Yazid ibn al-Sa'iq

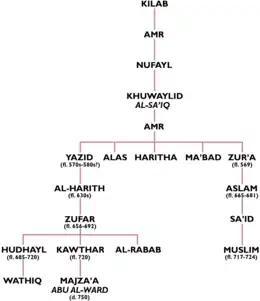
Yazid was a chieftain of the Amr branch of the Banu Kilab. His descendant Zufar ibn al-Harith al-Kilabi was preeminent chief of the Qays tribal faction in Syria during Umayyad rule.

Yazid was the son of Amr ibn Khuwaylid. His grandfather, Khuwaylid ibn Nufayl, called al-Sa'iq because he was killed by a lightning strike ("al-ṣaʿiq") and Yazīd was commonly called Yazīd ibn al-Sa'iq after him. They were chiefs of the Amr branch of the Banu Kilab, the preeminent clan of the powerful Banu Amir in the pre-Islamic period.